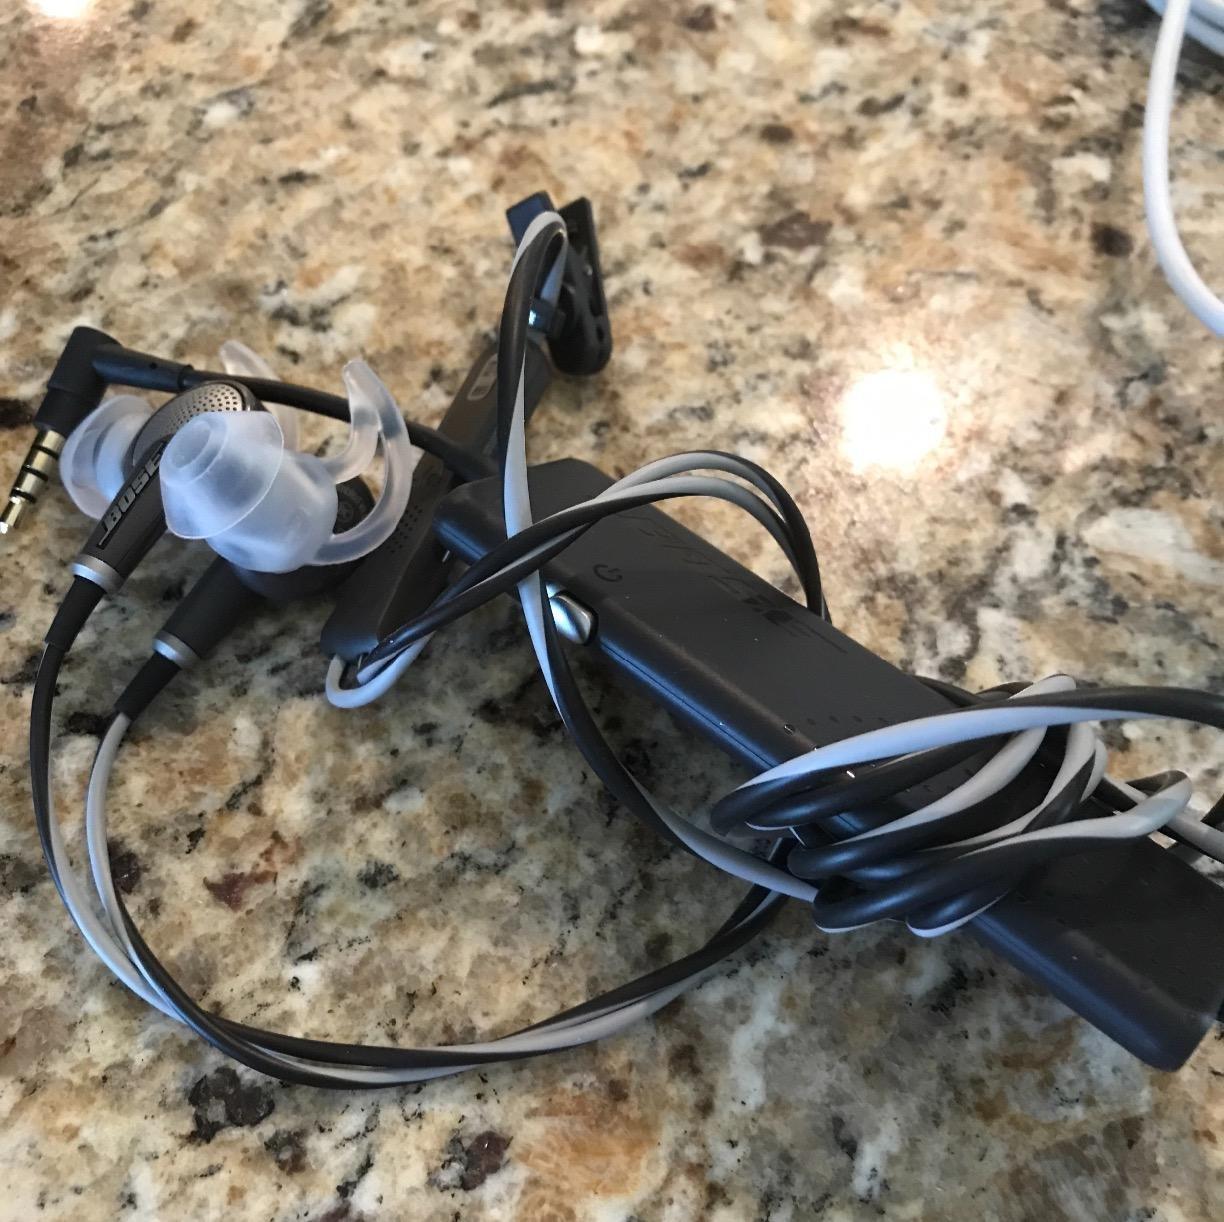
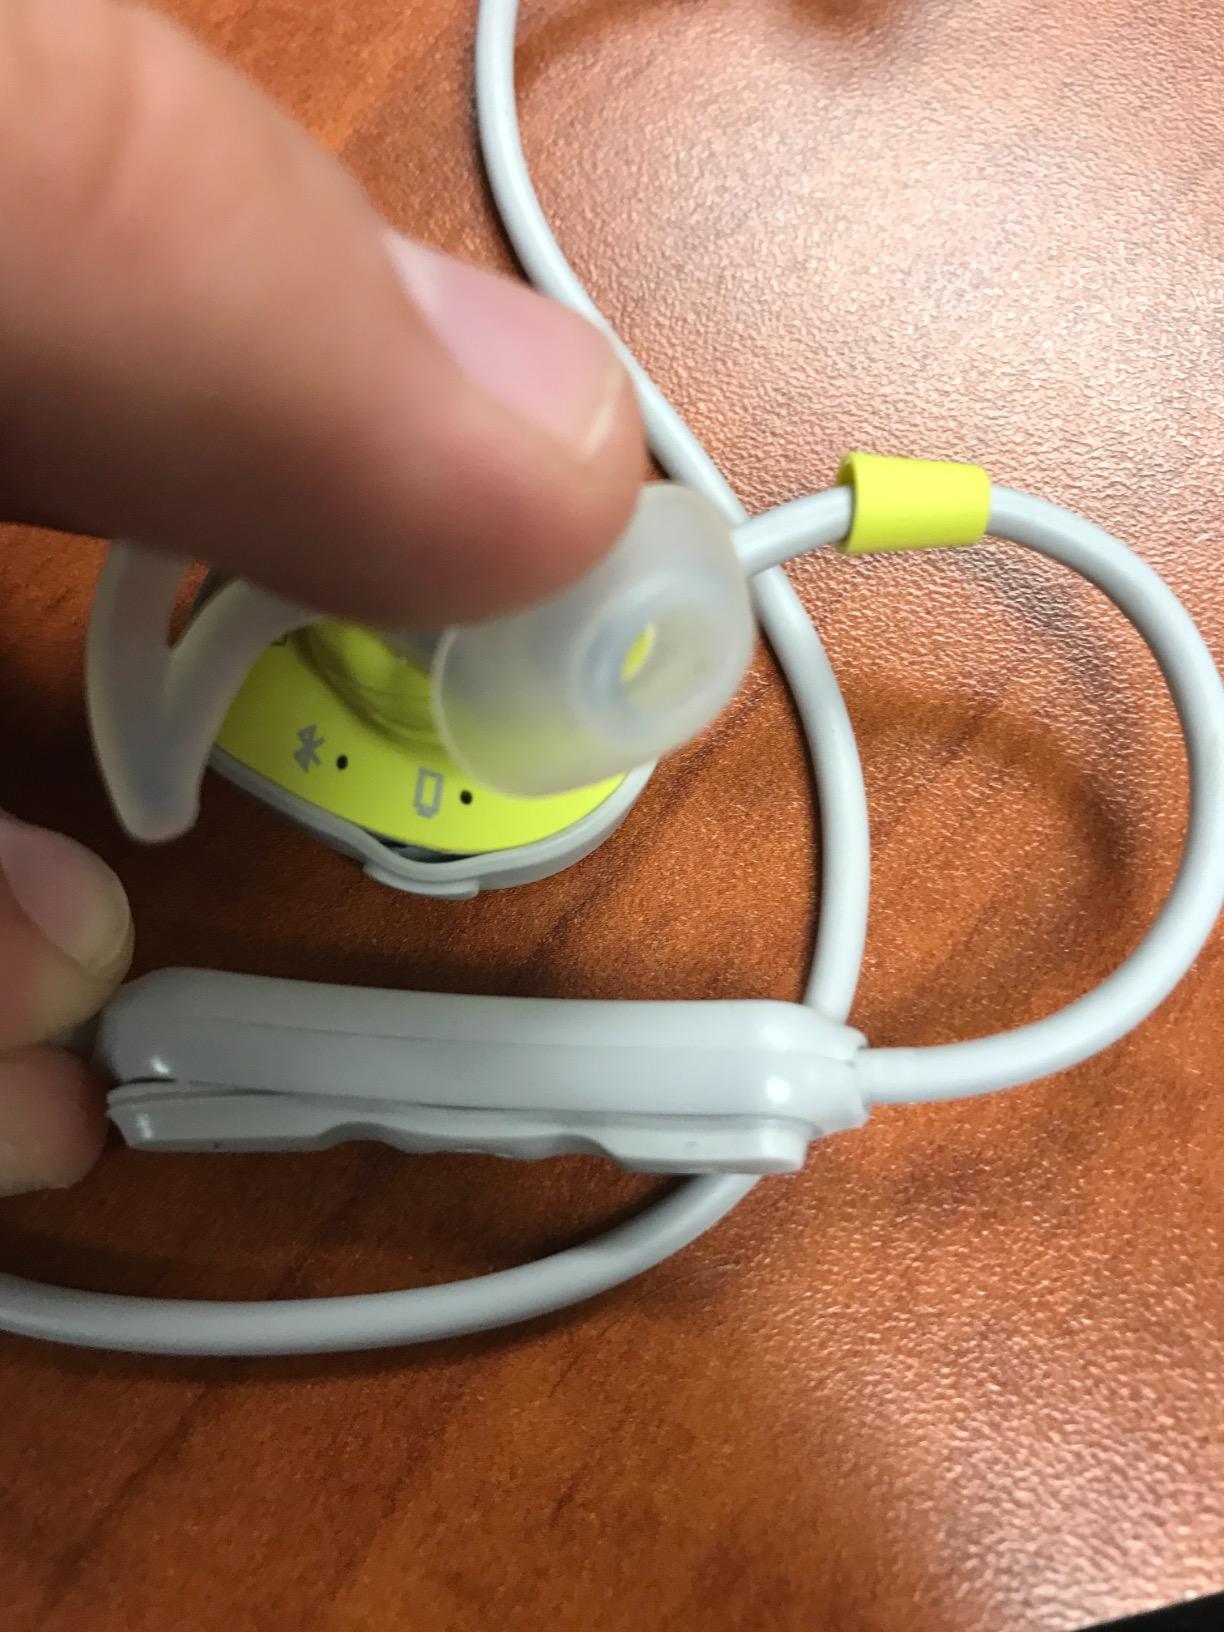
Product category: headphones
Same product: no